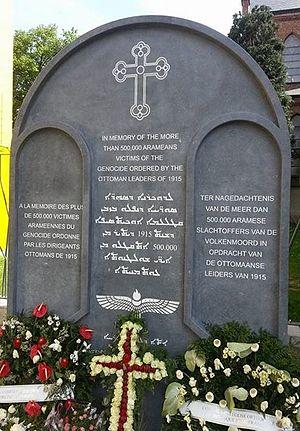
Le génocide assyrien ou araméen / chaldéen / syriaque est le meurtre en masse de la population « assyrienne » de l'Empire ottoman lors de la Première Guerre mondiale. La population assyrienne du Nord de la Mésopotamie a été déplacée de force et massacrée par les forces ottomanes entre 1914 et 1920.